Cargo aircraft

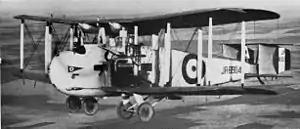
The Vickers Vernon, introduced in 1921, was the first cargo plane for military troops

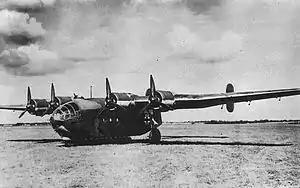
The Arado Ar 232, the first purpose built cargo aircraft

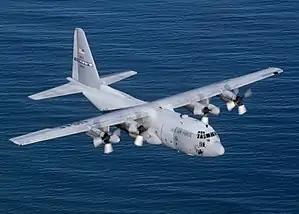
A U.S. Air Force Lockheed C-130 Hercules, the archetypal military transport aircraft, over the Atlantic Ocean in 2014

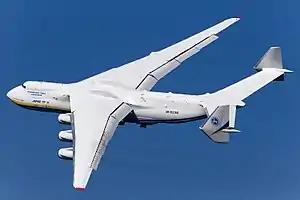
The Antonov An-225 Mriya, the heaviest cargo aircraft

Aircraft were put to use carrying cargo in the form of air mail as early as 1911. Although the earliest aircraft were not designed primarily as cargo carriers, by the mid-1920s aircraft manufacturers were designing and building dedicated cargo aircraft.